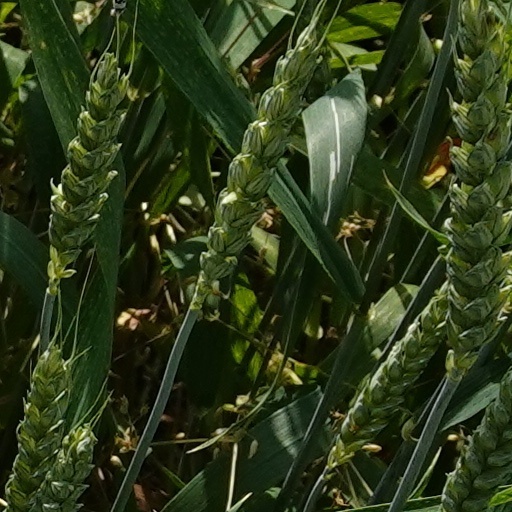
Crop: wheat